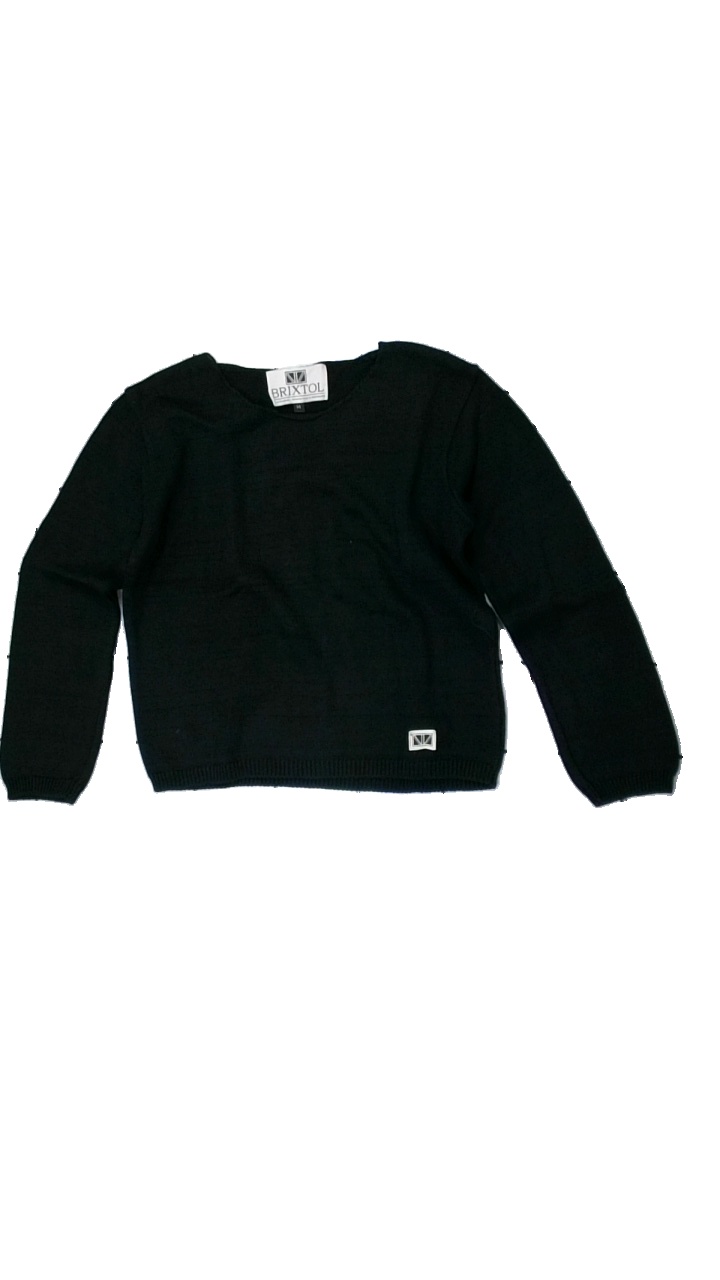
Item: Sweater (Ladies)
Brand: Brixtol
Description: svart stickad tröja, någon lös tråd
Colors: Black
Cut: Regular
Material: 100% cotton
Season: All
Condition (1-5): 4
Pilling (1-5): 5
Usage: Reuse
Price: <50